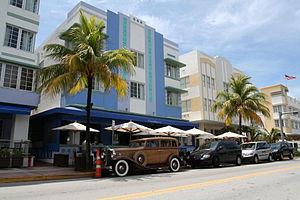
Le Miami Beach Architectural District est un quartier historique américain situé à Miami Beach en Floride. Il se trouve entre l’océan Atlantique, Miami Beach Boulevard, Alton Road et le canal Collins. Il fut classé sur le Registre national des lieux historiques le 14 mai 1979. Abritant 960 bâtiments historiques, sa superficie est de 2 330 hectares.
Deux Flics à Miami est une série télévisée américaine en 108 épisodes de 52 minutes et trois épisodes de 90 minutes, créée par Anthony Yerkovich, produite par Michael Mann, et diffusée entre le 16 septembre 1984 et le 25 janvier 1989 sur le réseau NBC. Elle met en scène les comédiens Don Johnson et Philip Michael Thomas dans la peau de deux inspecteurs, Sonny Crockett et Ricardo Tubbs, du MDPD.
L'architecture Art déco de Miami ou Art déco floridien ou Tropical Art déco est une variante floridienne du style architectural et décoratif Art déco des années 1920, et un des symboles emblématiques de Miami en Floride aux États-Unis.
Cet article traite des différentes formes d'arts dans l'État américain de Floride.